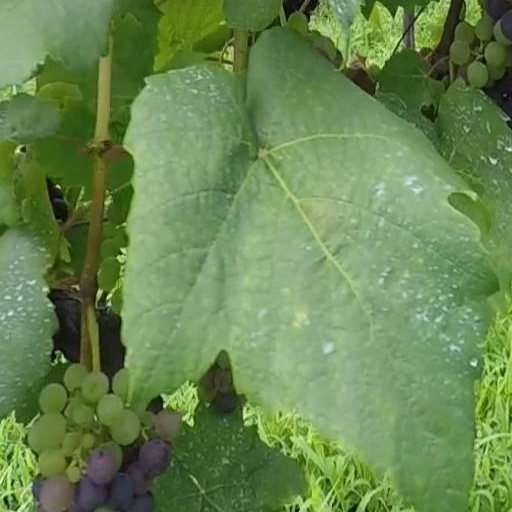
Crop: grape